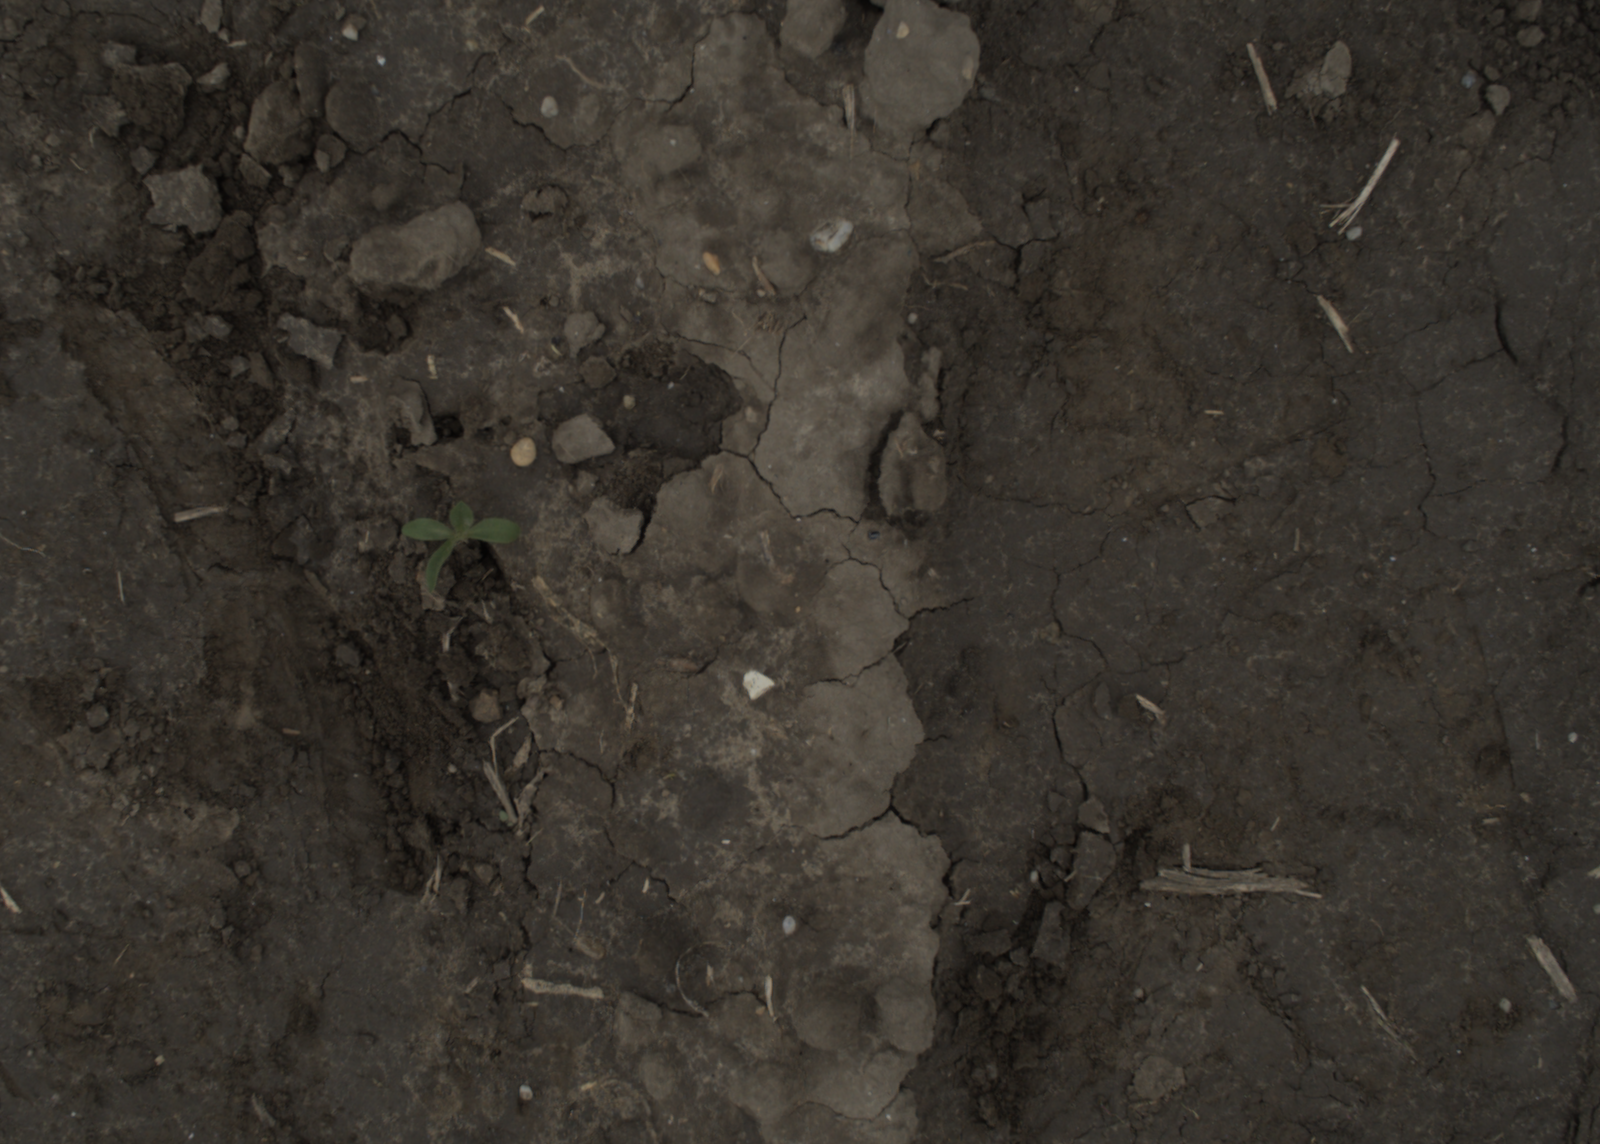
Capture date: 29.09.2021 14:20:30
Weather: cloudy
Wind: medium
Seeding date: 02.09.2021
Plant canopy height (mm): 954